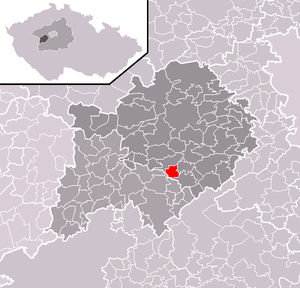
Bykoš est une commune du district de Beroun, dans la région de Bohême-Centrale, en République tchèque. Sa population s'élevait à 229 habitants en 2020.